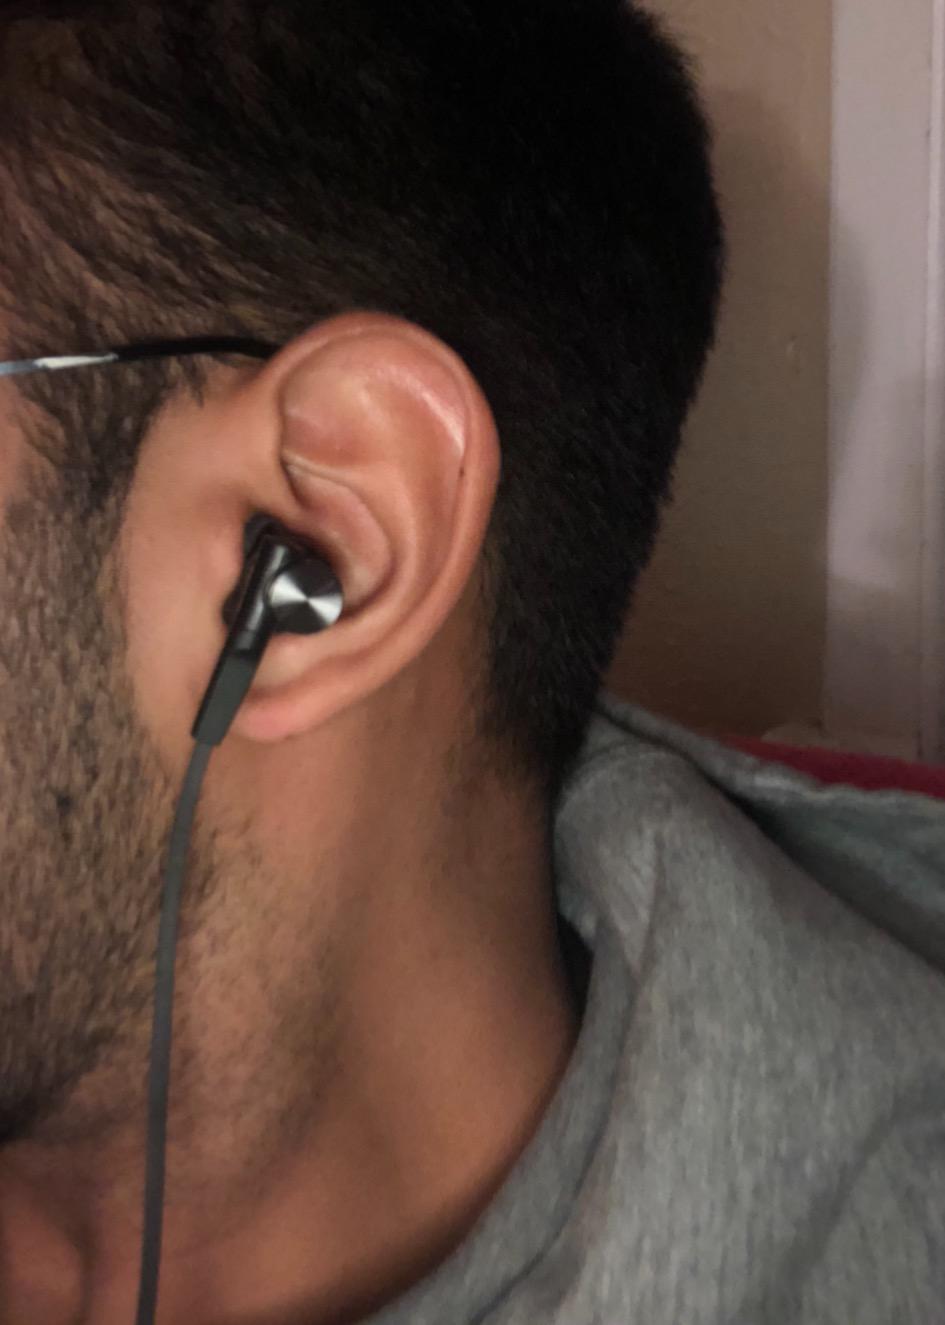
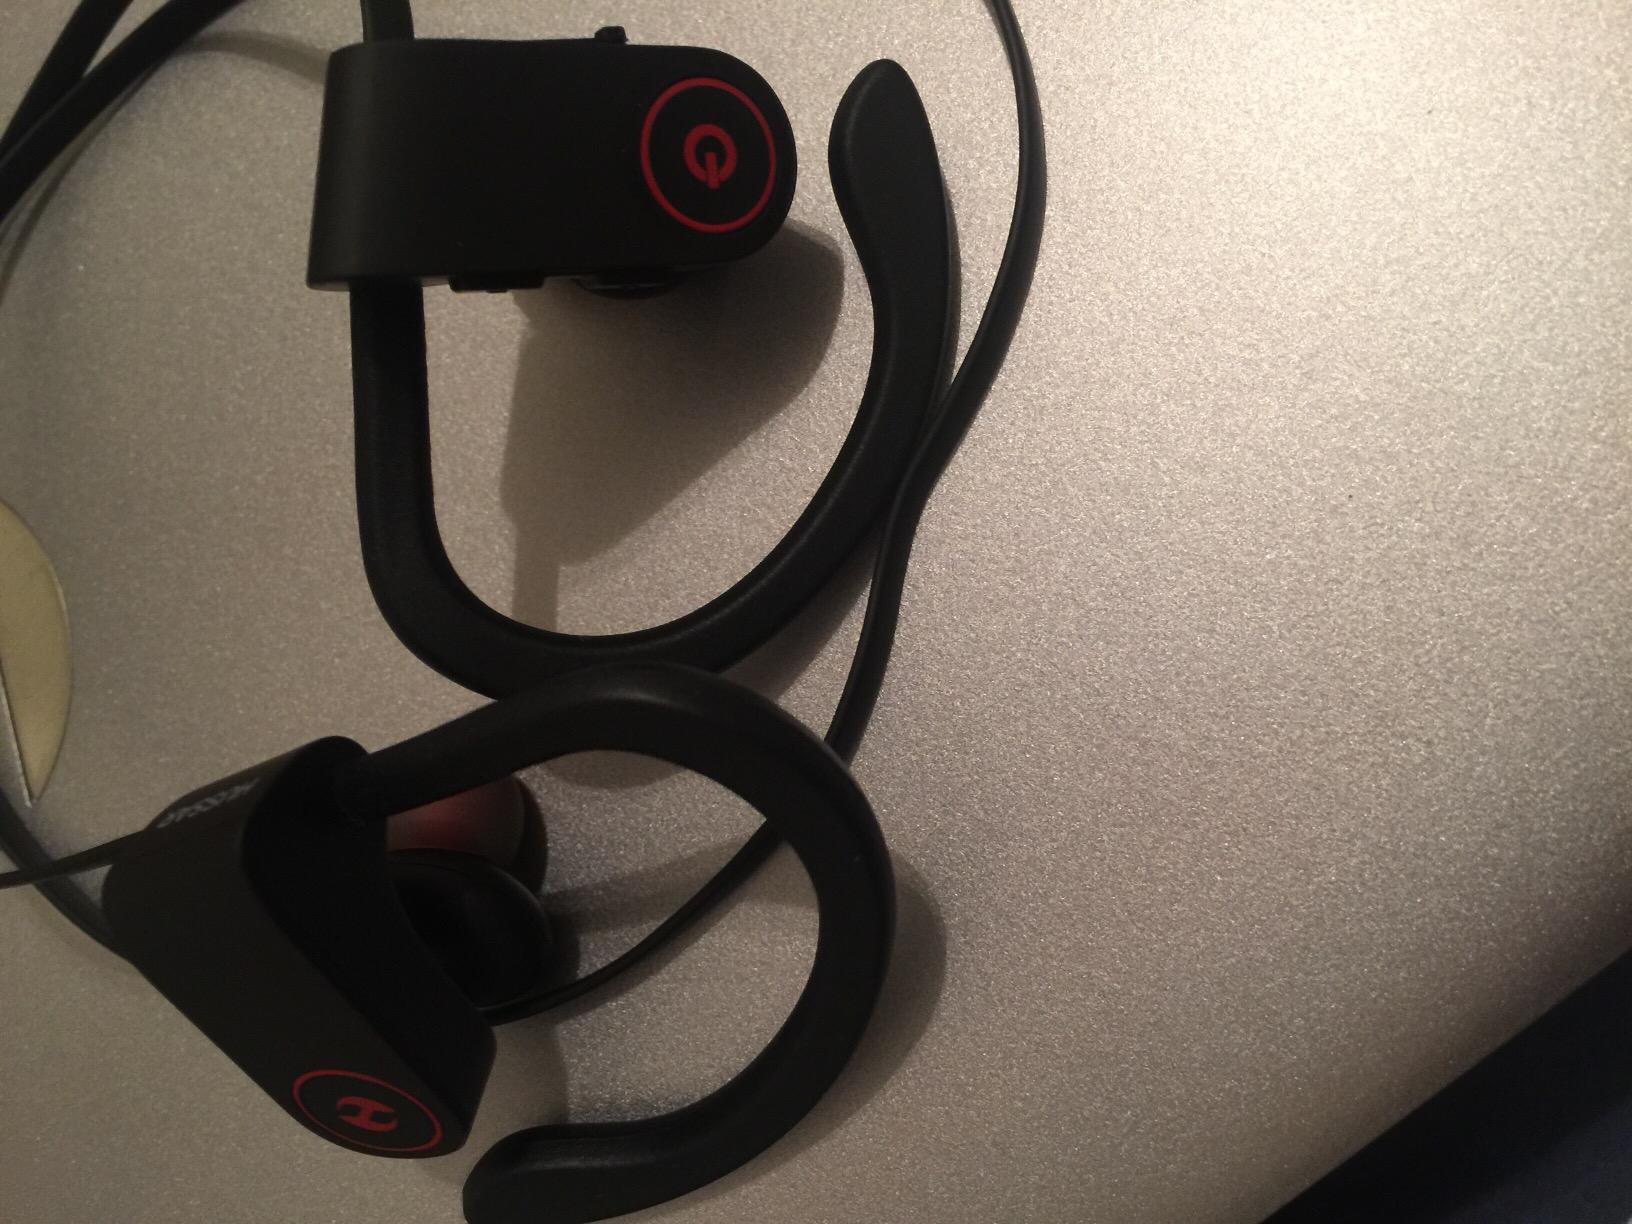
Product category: headphones
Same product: no